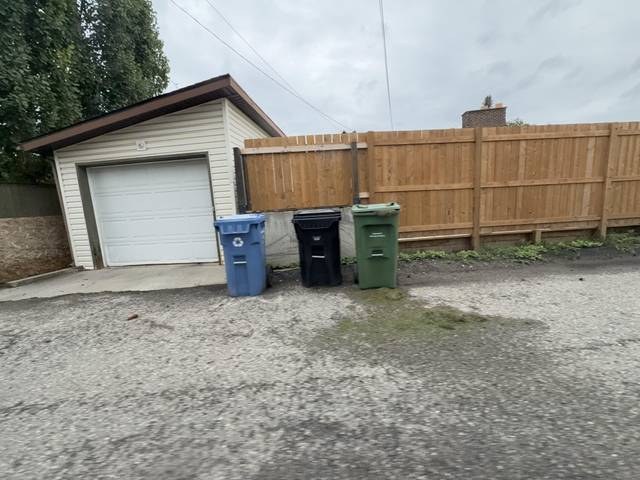
Region: Canada
Coordinates: 50.941, -114.043